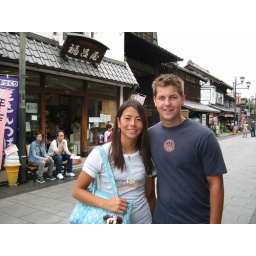
I think we're in front of the clock tower on this.